List of Oz characters (created by Baum)

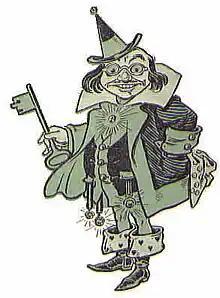
The Guardian of the Gates, illustrated by W. W. Denslow

Captain Fyter the Tin Soldier is a character who is first introduced in "The Tin Woodman of Oz" (1918). After the Tin Woodman left his beloved Nimmie Amee after losing his heart (as he felt he could not love her), Fyter, a member of the Munchkin army, met and fell in love with her when he found her crying over her lost love. Unfortunately, she was a ward to the Wicked Witch of the East, who made Fyter's sword do what the Woodman's axe did and cut off his limbs, which Ku-Klip the tin smith replaced with tin limbs (although Fyter is not bothered by his lack of a heart). Nimmie Amee agreed to marry him, but on the day of their wedding, a storm rose up, and the rain rusted Fyter so badly that he was frozen in place along a little used forest path. There he stood for years until he was discovered by the Tin Woodman, the Scarecrow, Woot the Wanderer, and Polychrome the Rainbow's Daughter.